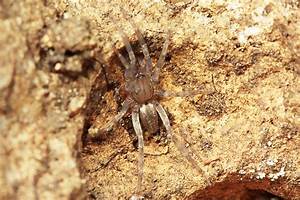
Label: spider